Catholic Church of Mount Lu

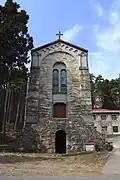
Frontal view of the Catholic Church of Mount Lu

Catholic Church of Mount Lu is a Catholic Church on Mount Lu in Jiujiang, Jiangxi, China.